South African Astronomical Observatory

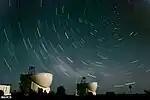
Solaris-1 and Solaris-2

PRime-focus Infrared Microlensing Experiments is a telescope located in Sutherland. PRIME achieved first light on October 8, 2022. Currently PRIME has a near-infrared camera located in its prime focus with a 1.29-square-degree field of view. The telescope is a collaboration between Osaka University, University of Maryland, South African Astronomical Observatory, NASA Goddard Space Flight Center and Astro-Biology Center. The project's primary science objective is the study of exoplanets using gravitational microlensing.